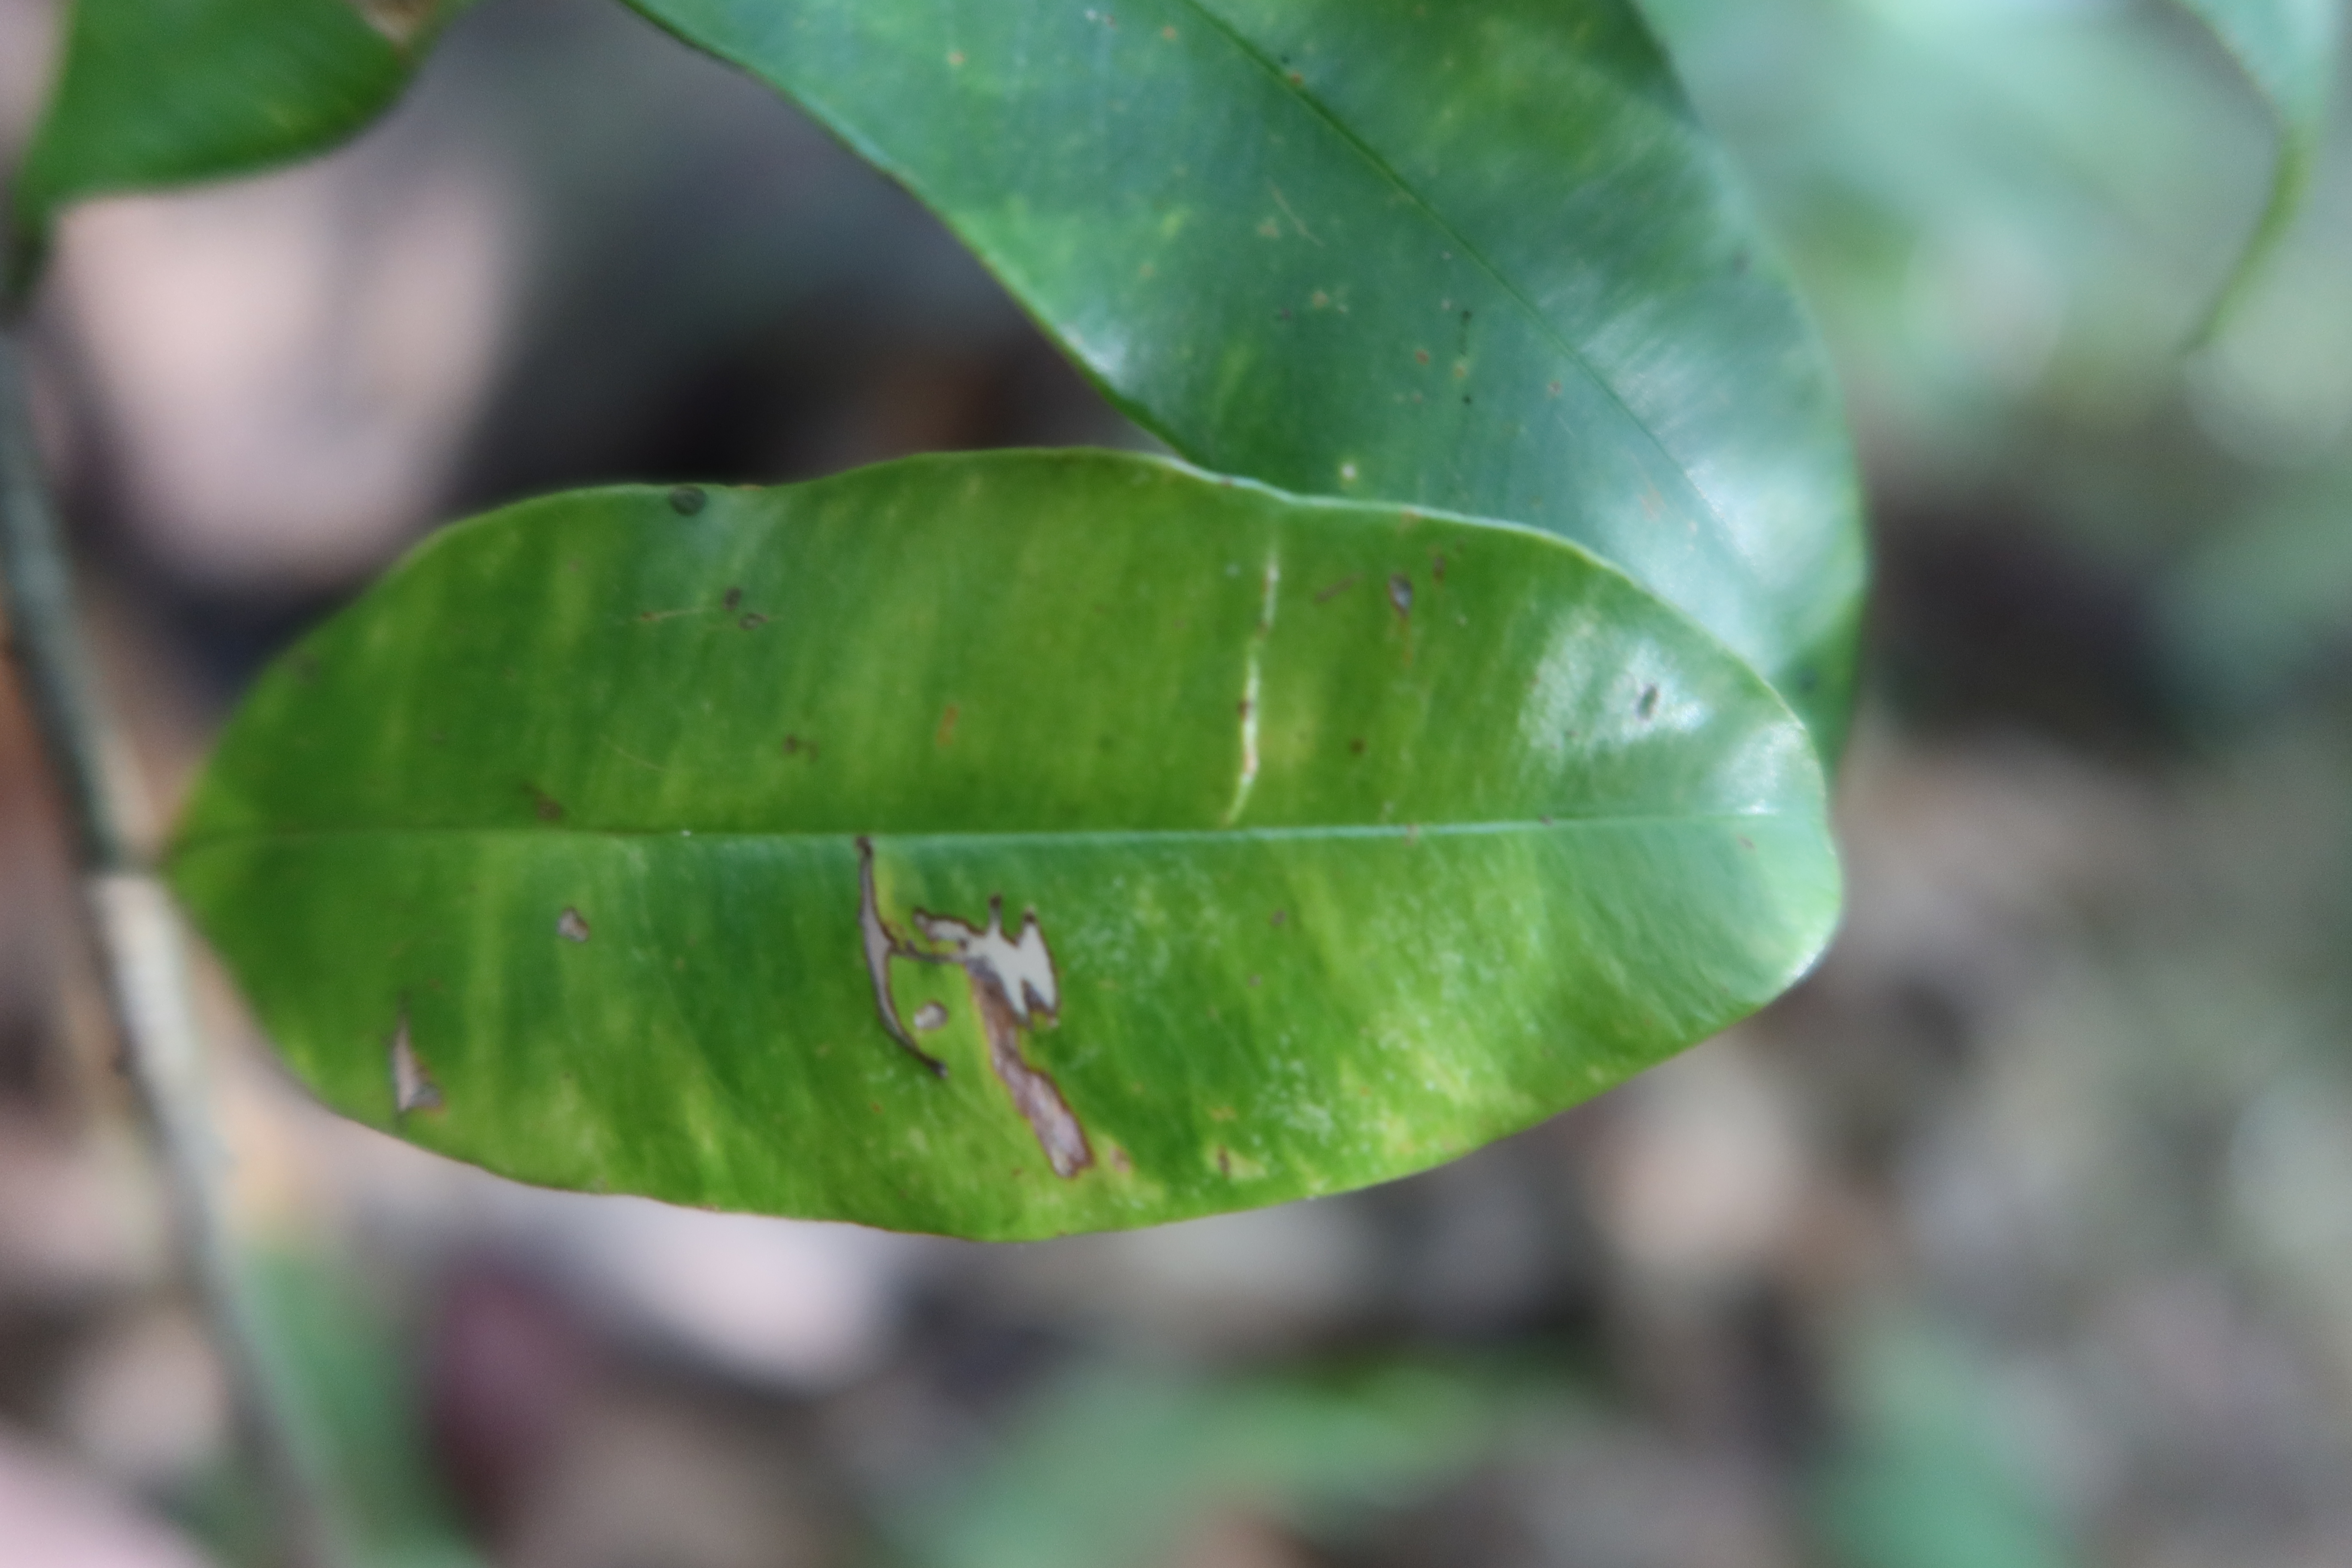
Label: Brown spots